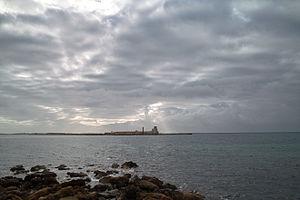
L'île Grande, en italien isola Grande, est une île italienne dans le canal de Sicile, appartenant administrativement à Marsala.